St. Bernard Parish, Louisiana

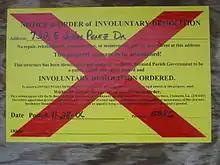
"Involuntary Demolition" notice, posted on buildings in St. Bernard Parish when there has been no significant effort to gut, secure, or repair the building over a year after Hurricane Katrina.

On August 29, 2005, St. Bernard was devastated by Hurricane Katrina. The storm damaged virtually every structure in the parish. The eye of Katrina passed over the eastern portion of the parish, pushing a storm surge into the Mississippi River Gulf Outlet ("MRGO"). This surge destroyed the parish levees. Almost the entire parish was flooded, with most areas left with between 5 and 15 feet of standing water. The water rose suddenly and violently, during a period which witnesses reported as no more than fifteen minutes. In many areas, houses were smashed or washed off their foundations by a storm surge higher than the roofs.